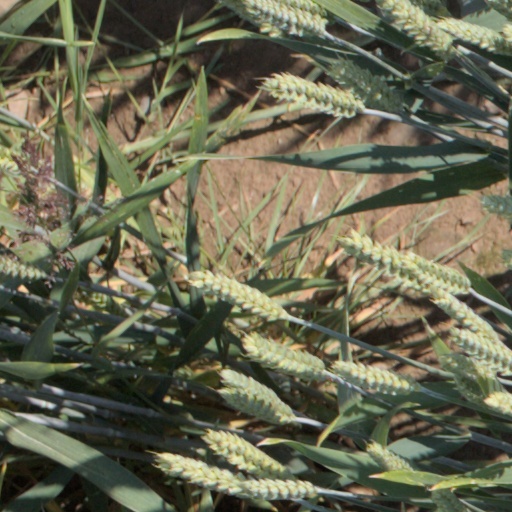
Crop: wheat